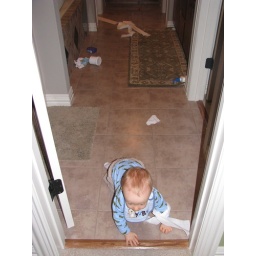
Notice the path of destruction he's left behind...as well as the toilet paper wrapped around his arm!